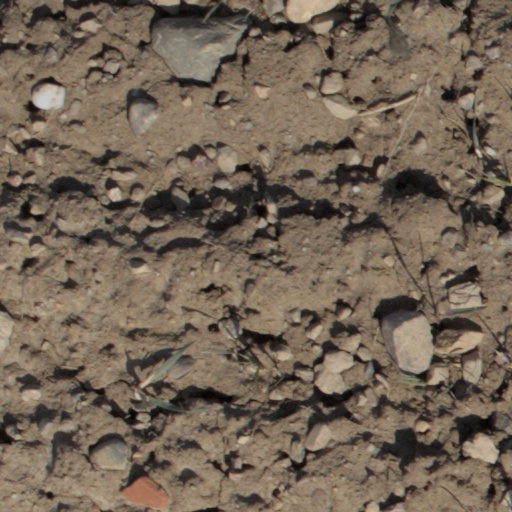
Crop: wheat